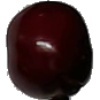
Label: Cherry 1